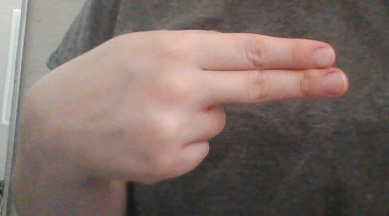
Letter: ain